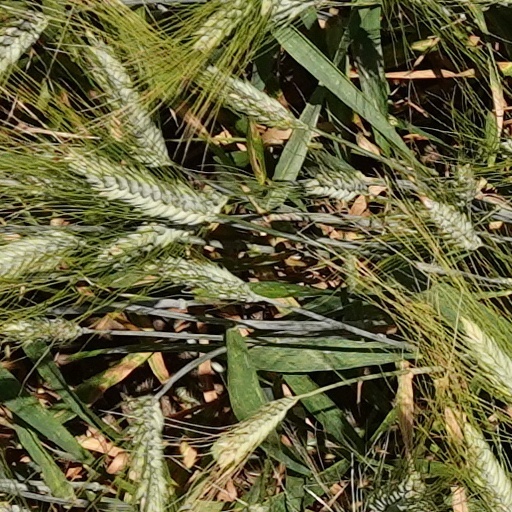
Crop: wheat